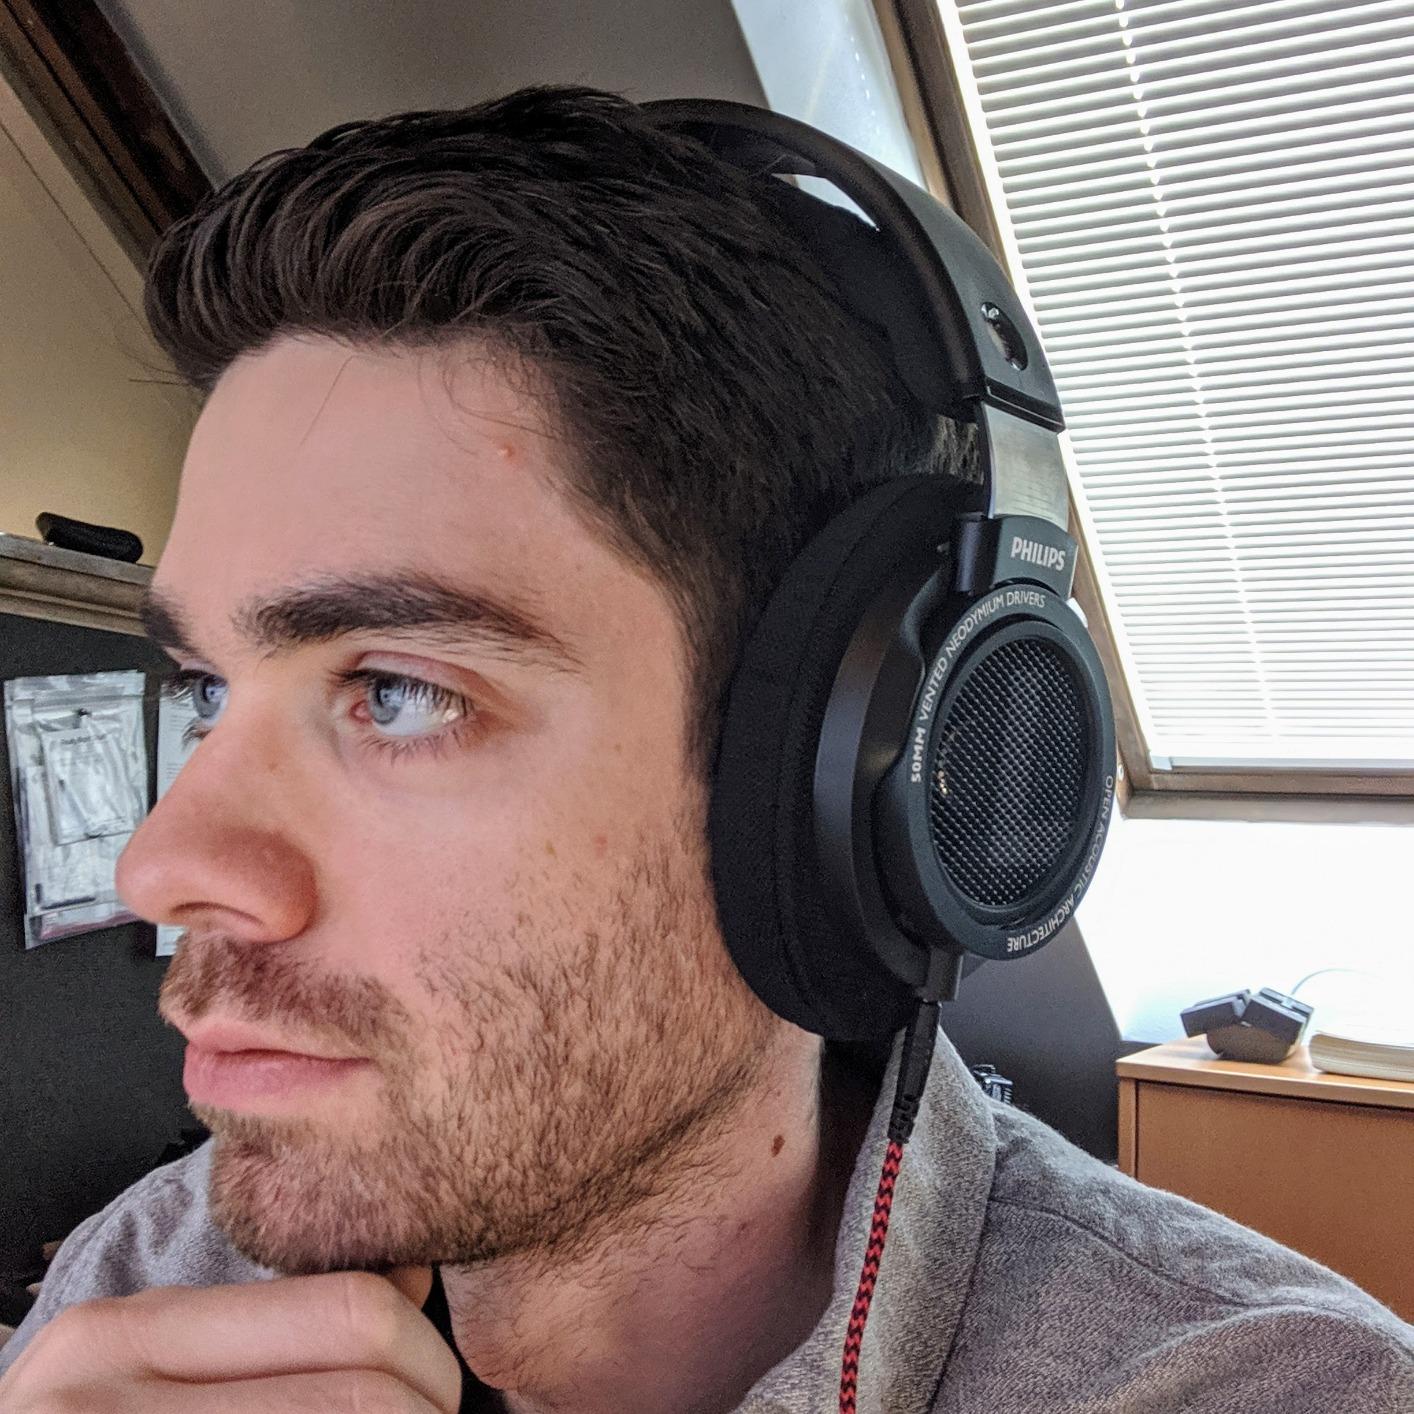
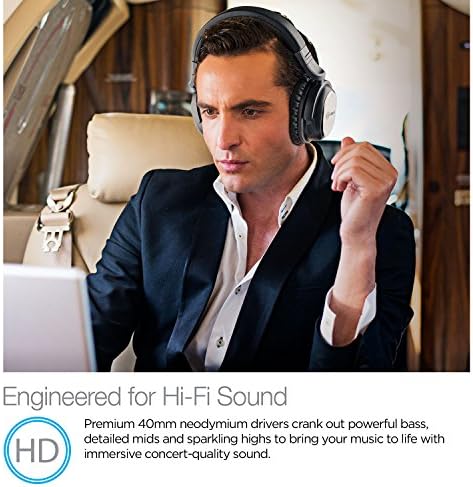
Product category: headphones
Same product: no